1998 Asian Games medal table

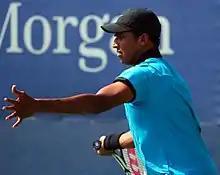
Mahesh Bhupathi of India won a bronze in men's singles, a bronze with Nirupama Vaidyanathan in mixed doubles and another bronze as a member of the Indian men's team.

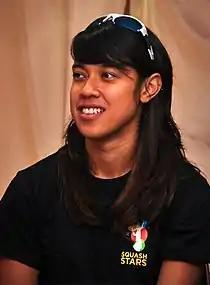
Nicol David of Malaysia won a gold medal in women's singles squash.

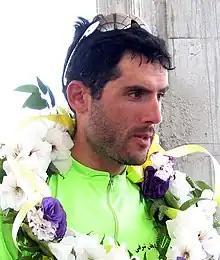
Ghader Mizbani of Iran won a gold in the men's road cycling individual time trial.

The ranking in this table is consistent with International Olympic Committee convention in its published medal tables. By default, the table is ordered by the number of gold medals the athletes from a nation have won (in this context, a nation is an entity represented by a National Olympic Committee). The number of silver medals is taken into consideration next, and then the number of bronze medals. If nations are still tied, equal ranking is given; they are listed alphabetically by IOC country code.